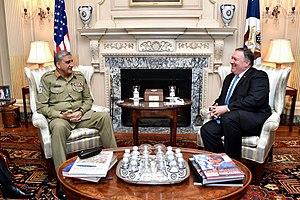
Le général Qamar Javed Bajwa, né le 11 novembre 1960 à Karachi, est un militaire pakistanais. Il prend la tête des forces armées de son pays le 29 novembre 2016, lorsqu'il succède à Raheel Sharif en devenant le 16ᵉ chef de la junte.